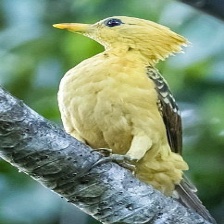
Species: CREAM COLORED WOODPECKER
Scientific name: CELEUS FLAVUS